Ishibashi Station (Tochigi)

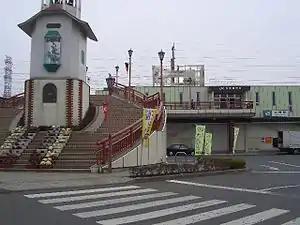
Ishibashi Station, January 2005

is a railway station in the city of Shimotsuke, Tochigi, Japan, operated by the East Japan Railway Company (JR East).